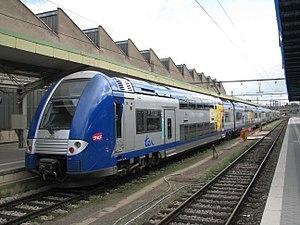
Le TER Lorraine ou Métrolor est le réseau de transport express régional de l'ancienne région administrative Lorraine. Son nom commercial « Métrolor » est repris du service cadencé mis en place en 1970 sur la relation Nancy - Thionville.